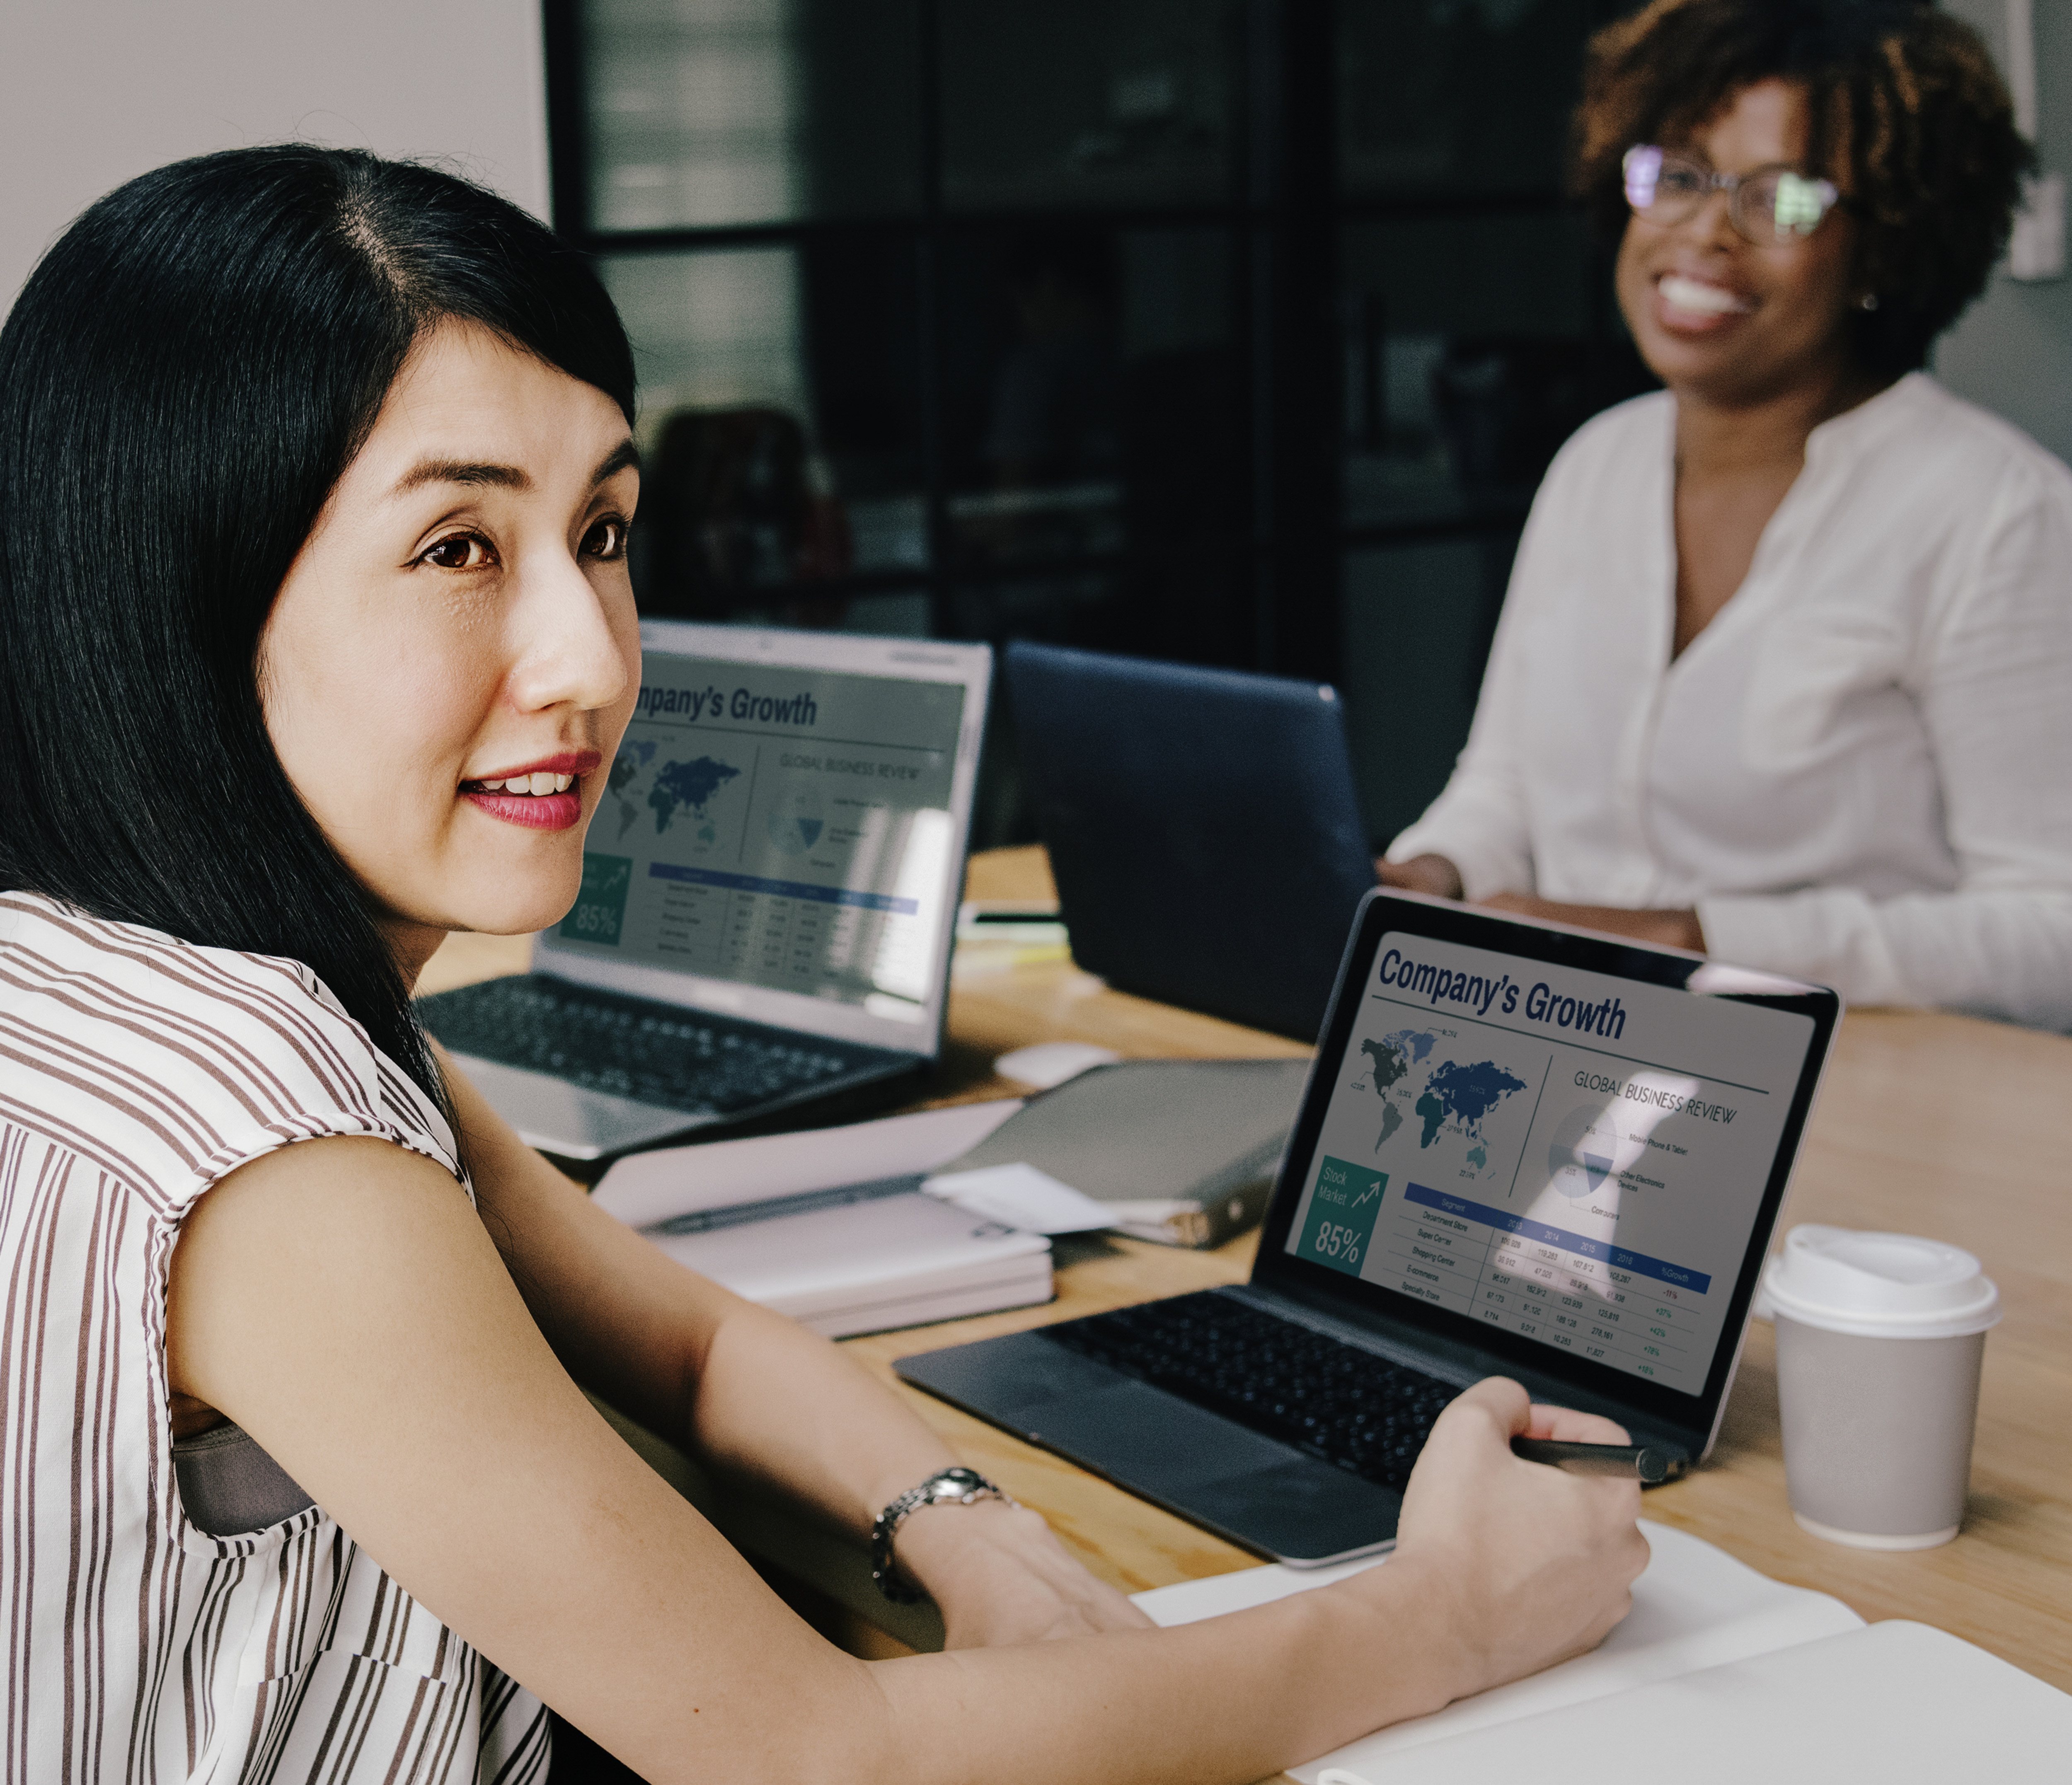
achievement, african american, american, analysis, asian, banking, black, brainstorming, business, cheerful, coffee, colleagues, computer, copy space, design space, development, digital device, discussion, diverse, economic, economy, finance, financial, group, happiness, improvement, investment, japanese, laptop, marketing, meeting, note, notebook, notepad, people, performance, plan, report, screen, smiling, startup, stock, strategy, summary, talking, team, teamwork, trend, woman, work, electronic device, technology, communication, job